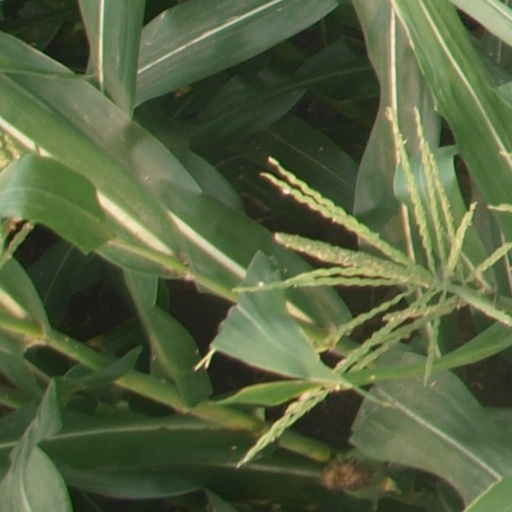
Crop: maize; corn